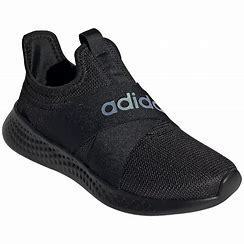
Brand: Adidas
Model: Puremotion